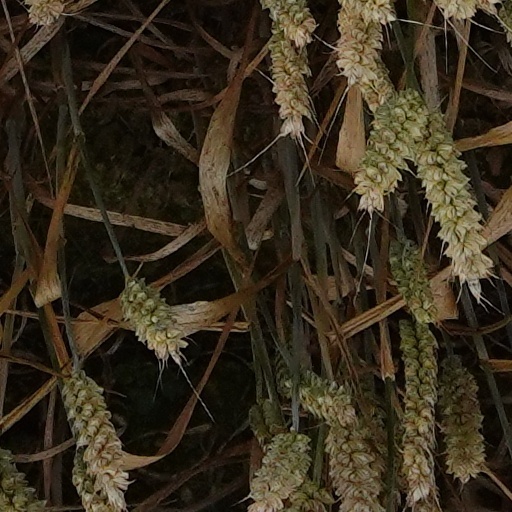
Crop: wheat